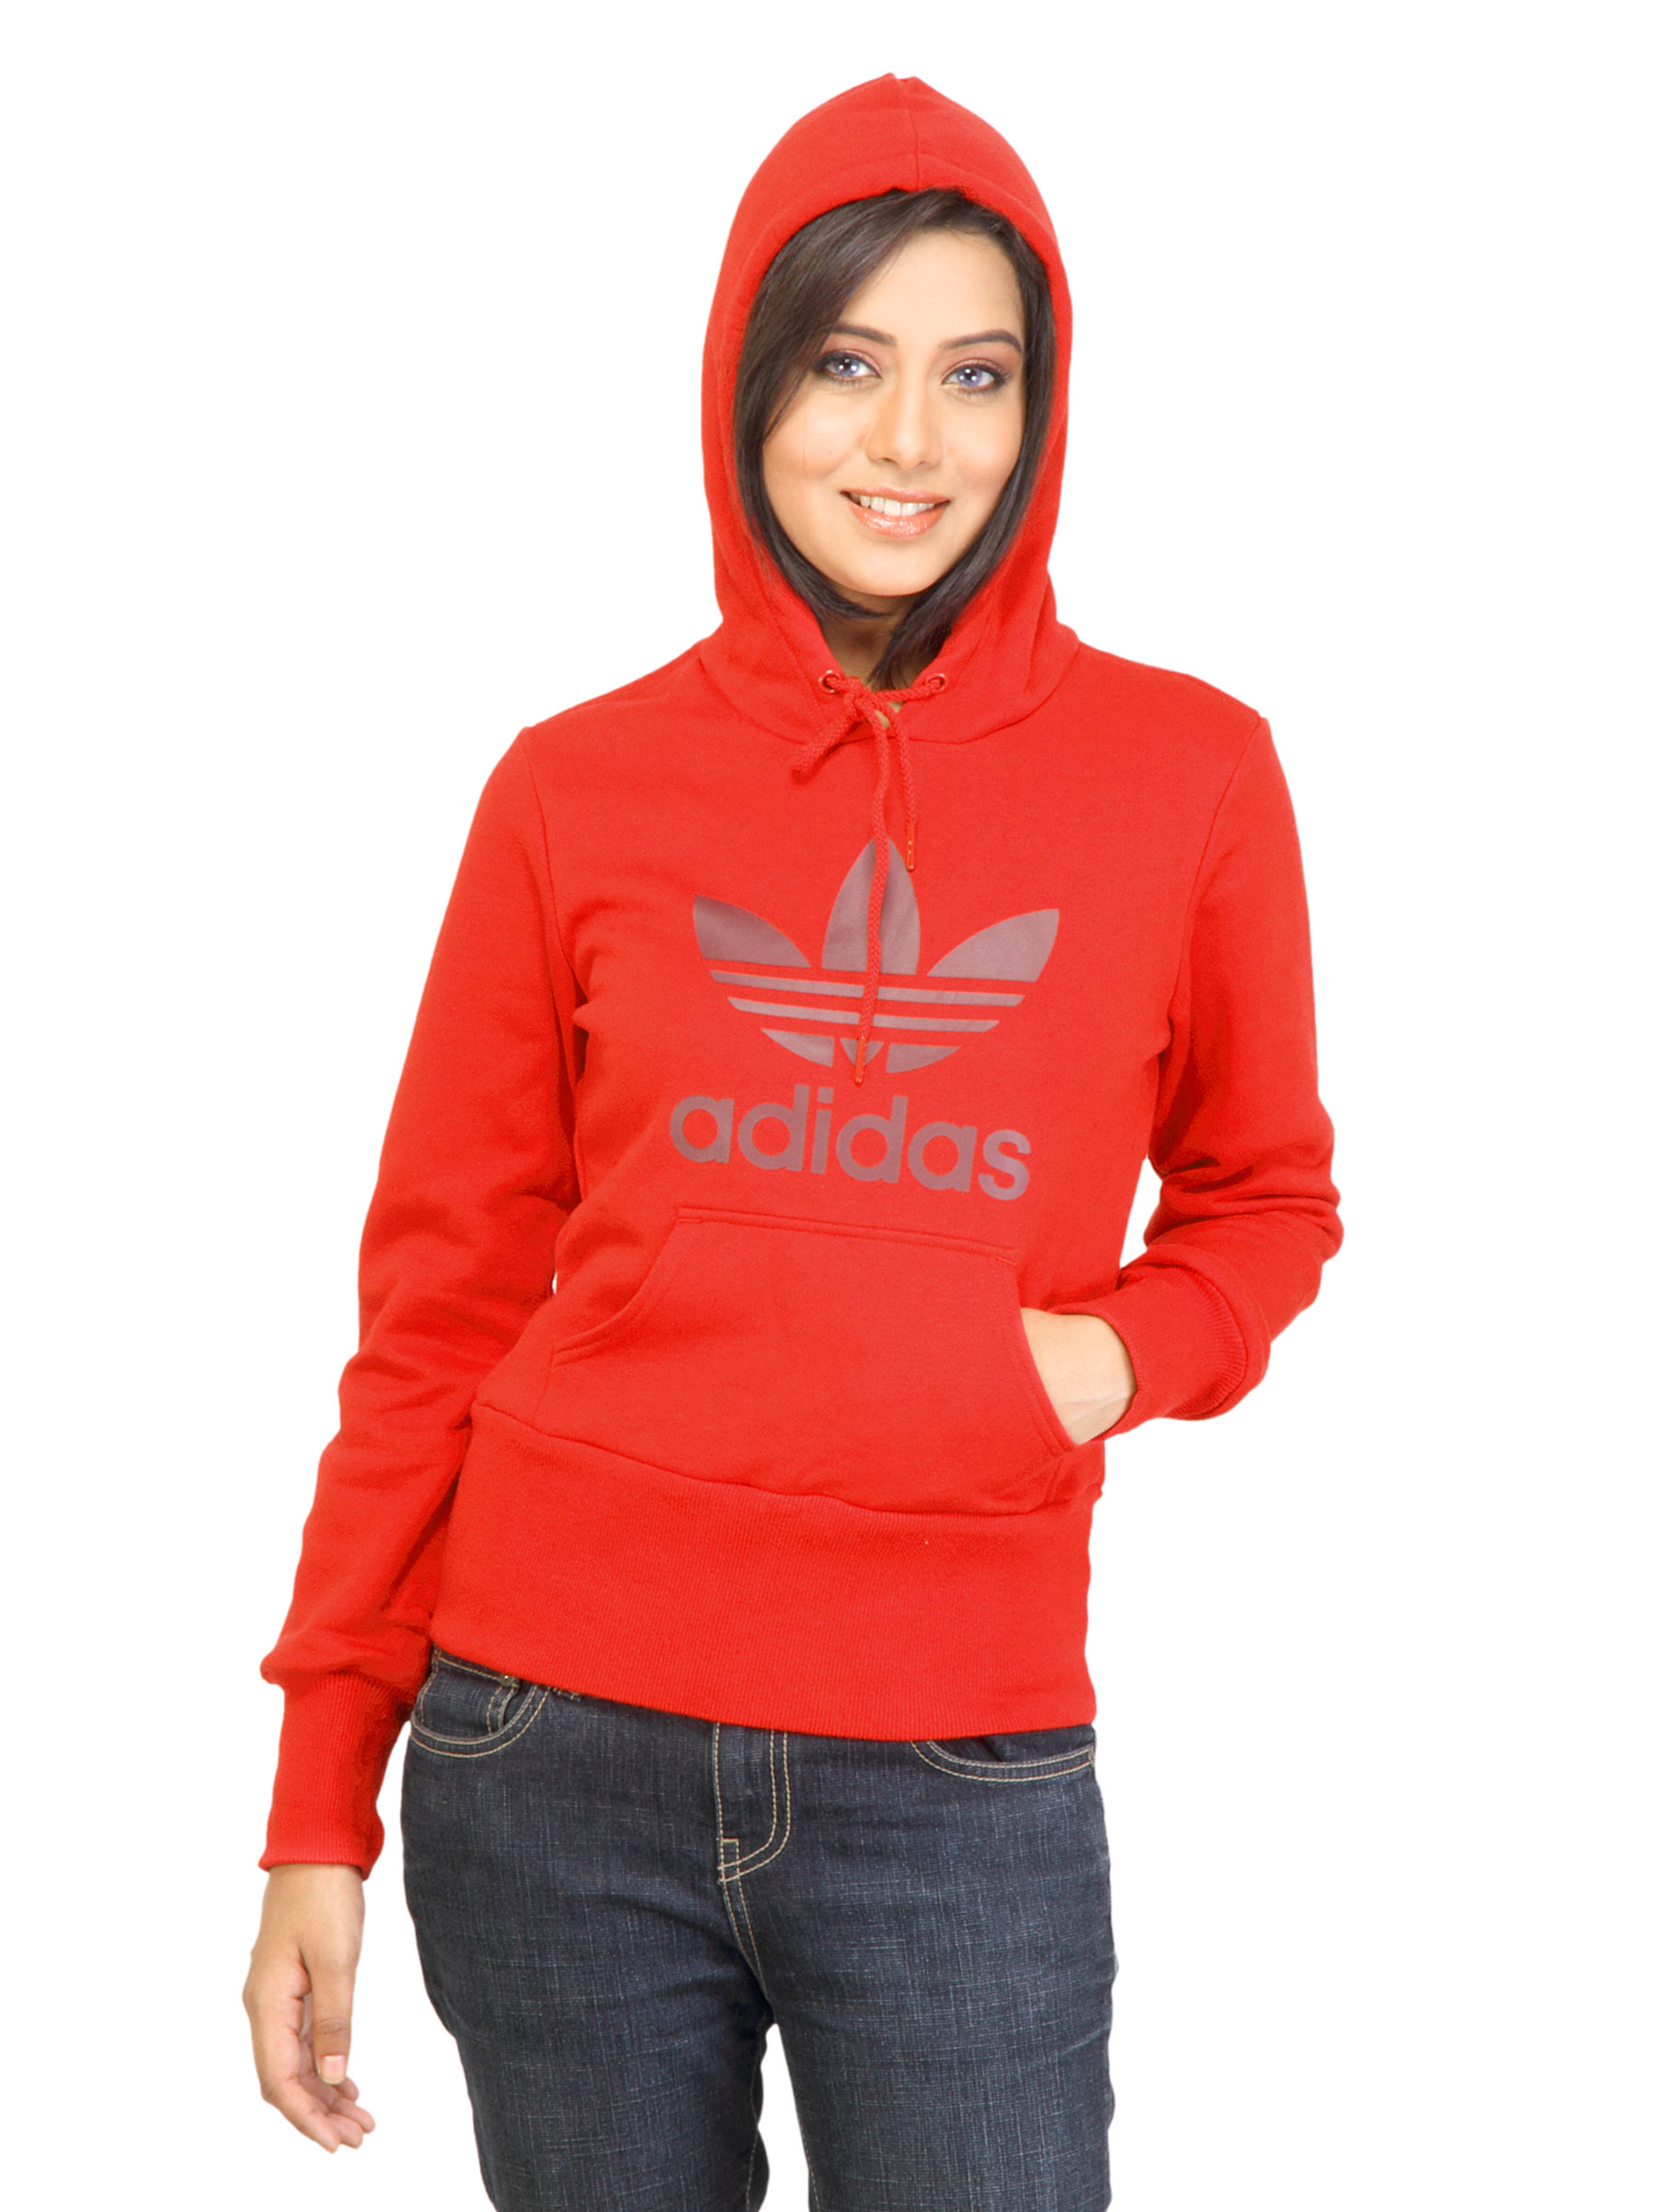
ADIDAS Originals Women Trefoil Hoodie Red Sweatshirt
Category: Apparel / Topwear / Sweatshirts
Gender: Women
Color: Red
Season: Summer 2011
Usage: Casual